Mariana Alcoforado

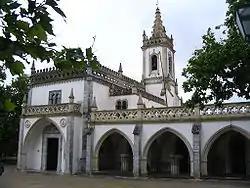
The convent where Soror Mariana Alcoforado lived (now a regional museum); in Beja, Portugal.

Mariana Alcoforado was born in Beja, daughter of landed proprietor of Alentejo Francisco da Cunha Alcoforado, born at Cortiços, Macedo de Cavaleiros, and first wife Leonor Mendes. She had three brothers: Baltasar Vaz Alcoforado, Miguel da Cunha Alcoforado and Francisco da Cunha Alcoforado, and two sisters: Anna Maria da Cunha Alcoforado, wife of Rui de Mello Lobo Freire, and Maria Peregrina Alcoforado. Beja was the chief garrison town of the province and the principal theatre of the twenty-eight years' war with Spain that followed the Portuguese Revolution of 1640. Mariana's widowed father, occupied with administrative and military commissions, placed her in the wealthy convent of the Conception for security and education. He later remarried and had two more daughters, Maria da Conceição Alcoforado and Catarina Alcoforado, and was also made a Knight of the Order of Christ on 15 December 1647.